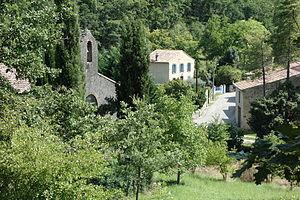
Festes-et-Saint-André prononcé en français : [fɛst.e.sɛ̃t‿ɑ̃dʁe], en occitan Fèstas e Sant Andrieu, est une commune française située dans le département de l'Aude, en région Occitanie.